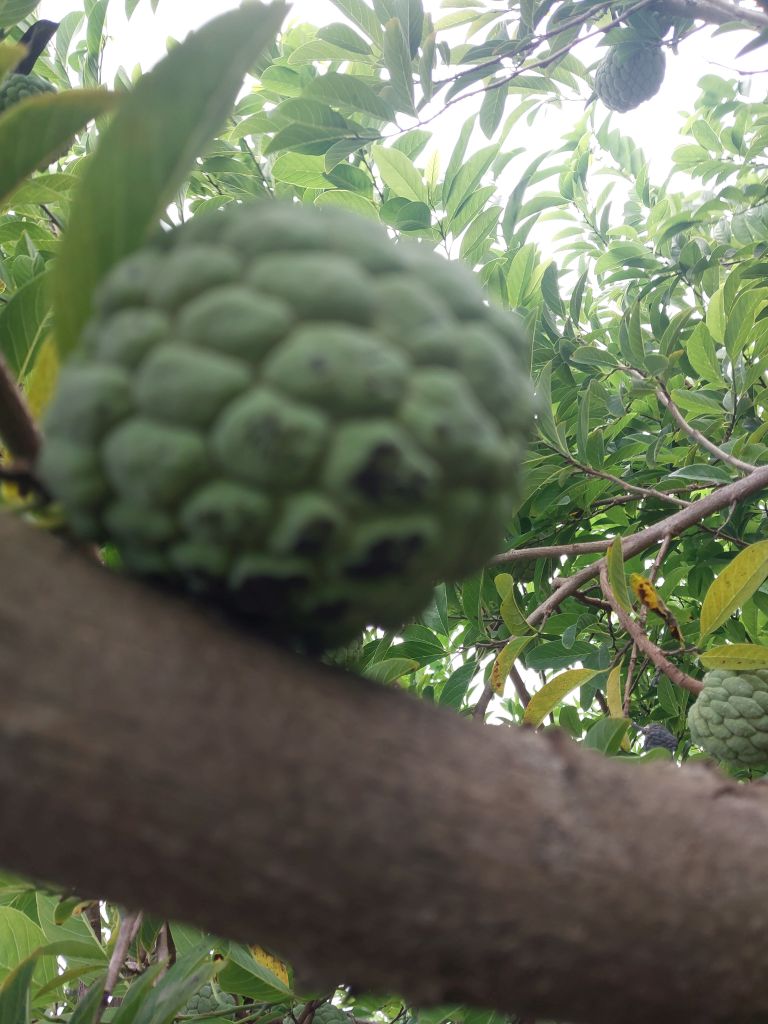
Disease label: Blank Canker